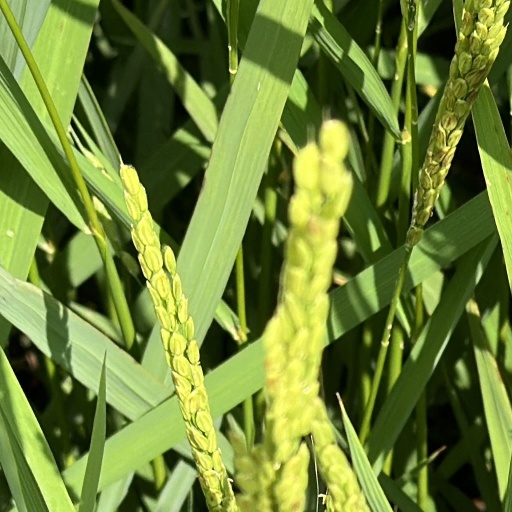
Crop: rice